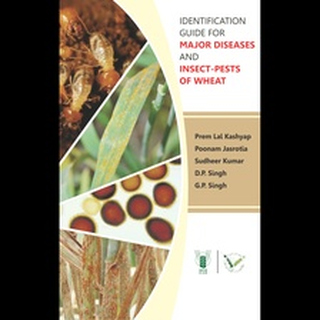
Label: wheat_tan_spot